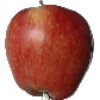
Label: Apple Red 1